Supponids

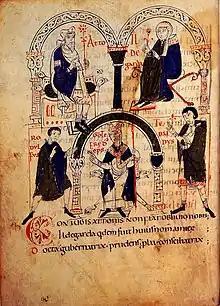
Hildegard (a Supponid daughter) and her husband Adalbert-Atto of Canossa, are depicted in a Medieval manuscript under noble arches and above their three sons Rudolph, Geoffrey (Gotofred), and Tedald (the grandfather of Matilda of Tuscany)

The family consolidated its holdings in northern Italy through the 820s, 830s, and 840s, often controlling the counties of Brescia (hereditarily), Parma, Cremona, and Piacenza among others. Their power was extended and not highly centralised. They shared power with the bishops in the cities and were stoutly loyal to the emperors in order to ensure the peace and stability necessary to rule their vast and separated domains in the Po valley. This loyalty bought them great power, especially in their heartland of Emilia.